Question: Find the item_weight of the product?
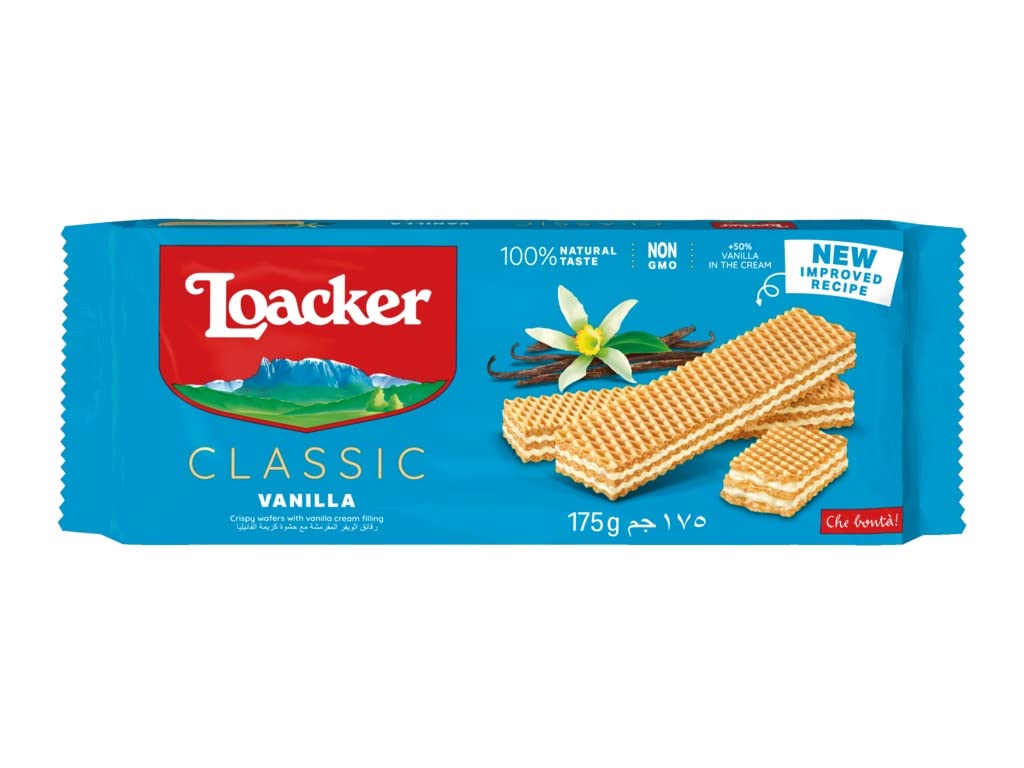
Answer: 175.0 gram